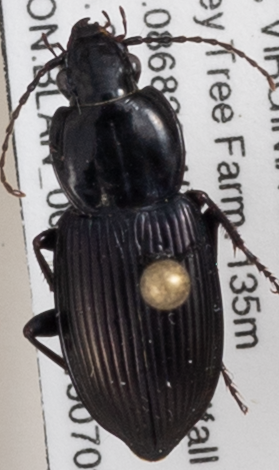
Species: Pterostichus trinarius
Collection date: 2019-07-02
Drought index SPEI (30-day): -0.078
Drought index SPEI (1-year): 2.09
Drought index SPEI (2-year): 2.09